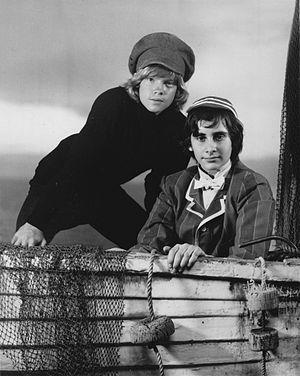
Jonathan Kahn est un acteur et scénariste américain.
Capitaines courageux est un téléfilm américain réalisé par Harvey Hart, diffusé en 1977.